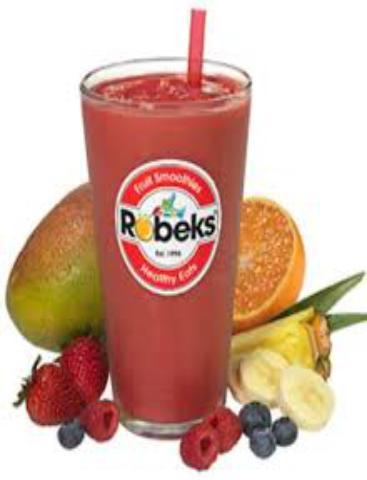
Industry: Food